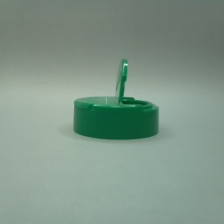
Color: green
Cap type: dual flip-top cap